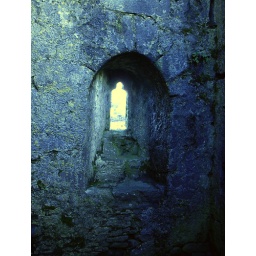
window in Chapel in the Rock, a weird derelict chapel built on top of a rock outcropping on the edge of Bodmin Moor